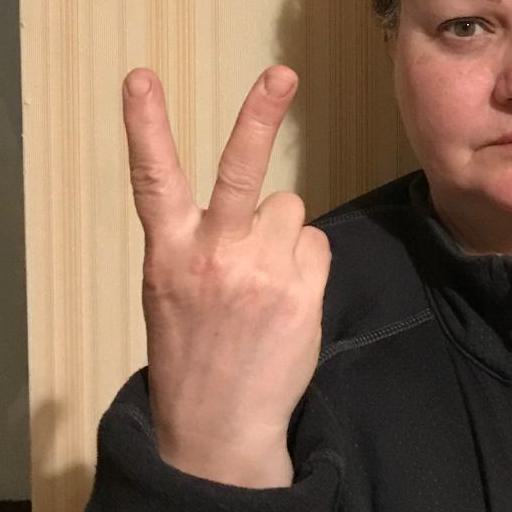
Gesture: peace_inverted